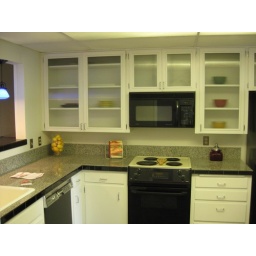
2 bedroom 1 bathroom house with a cool yeard near Sunset Highschool in Portland Oregon